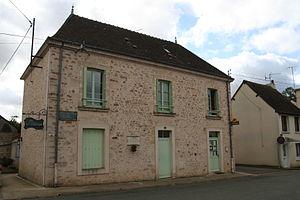
La mairie de Saint-Aignan.
Saint-Aignan (Sarthe) est une commune française, située dans le département de la Sarthe en région Pays de la Loire, peuplée de 251 habitants, les Saint-Aignanais.